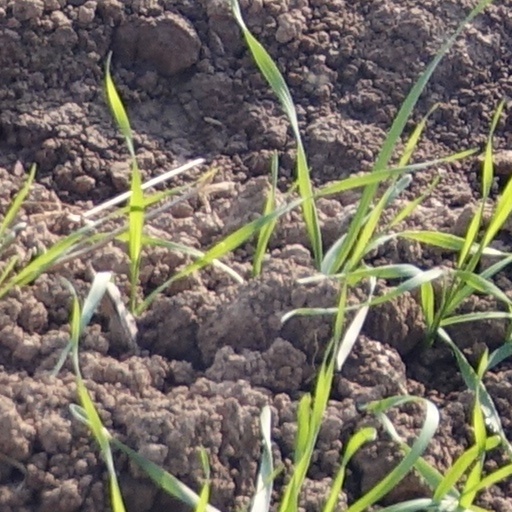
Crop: wheat